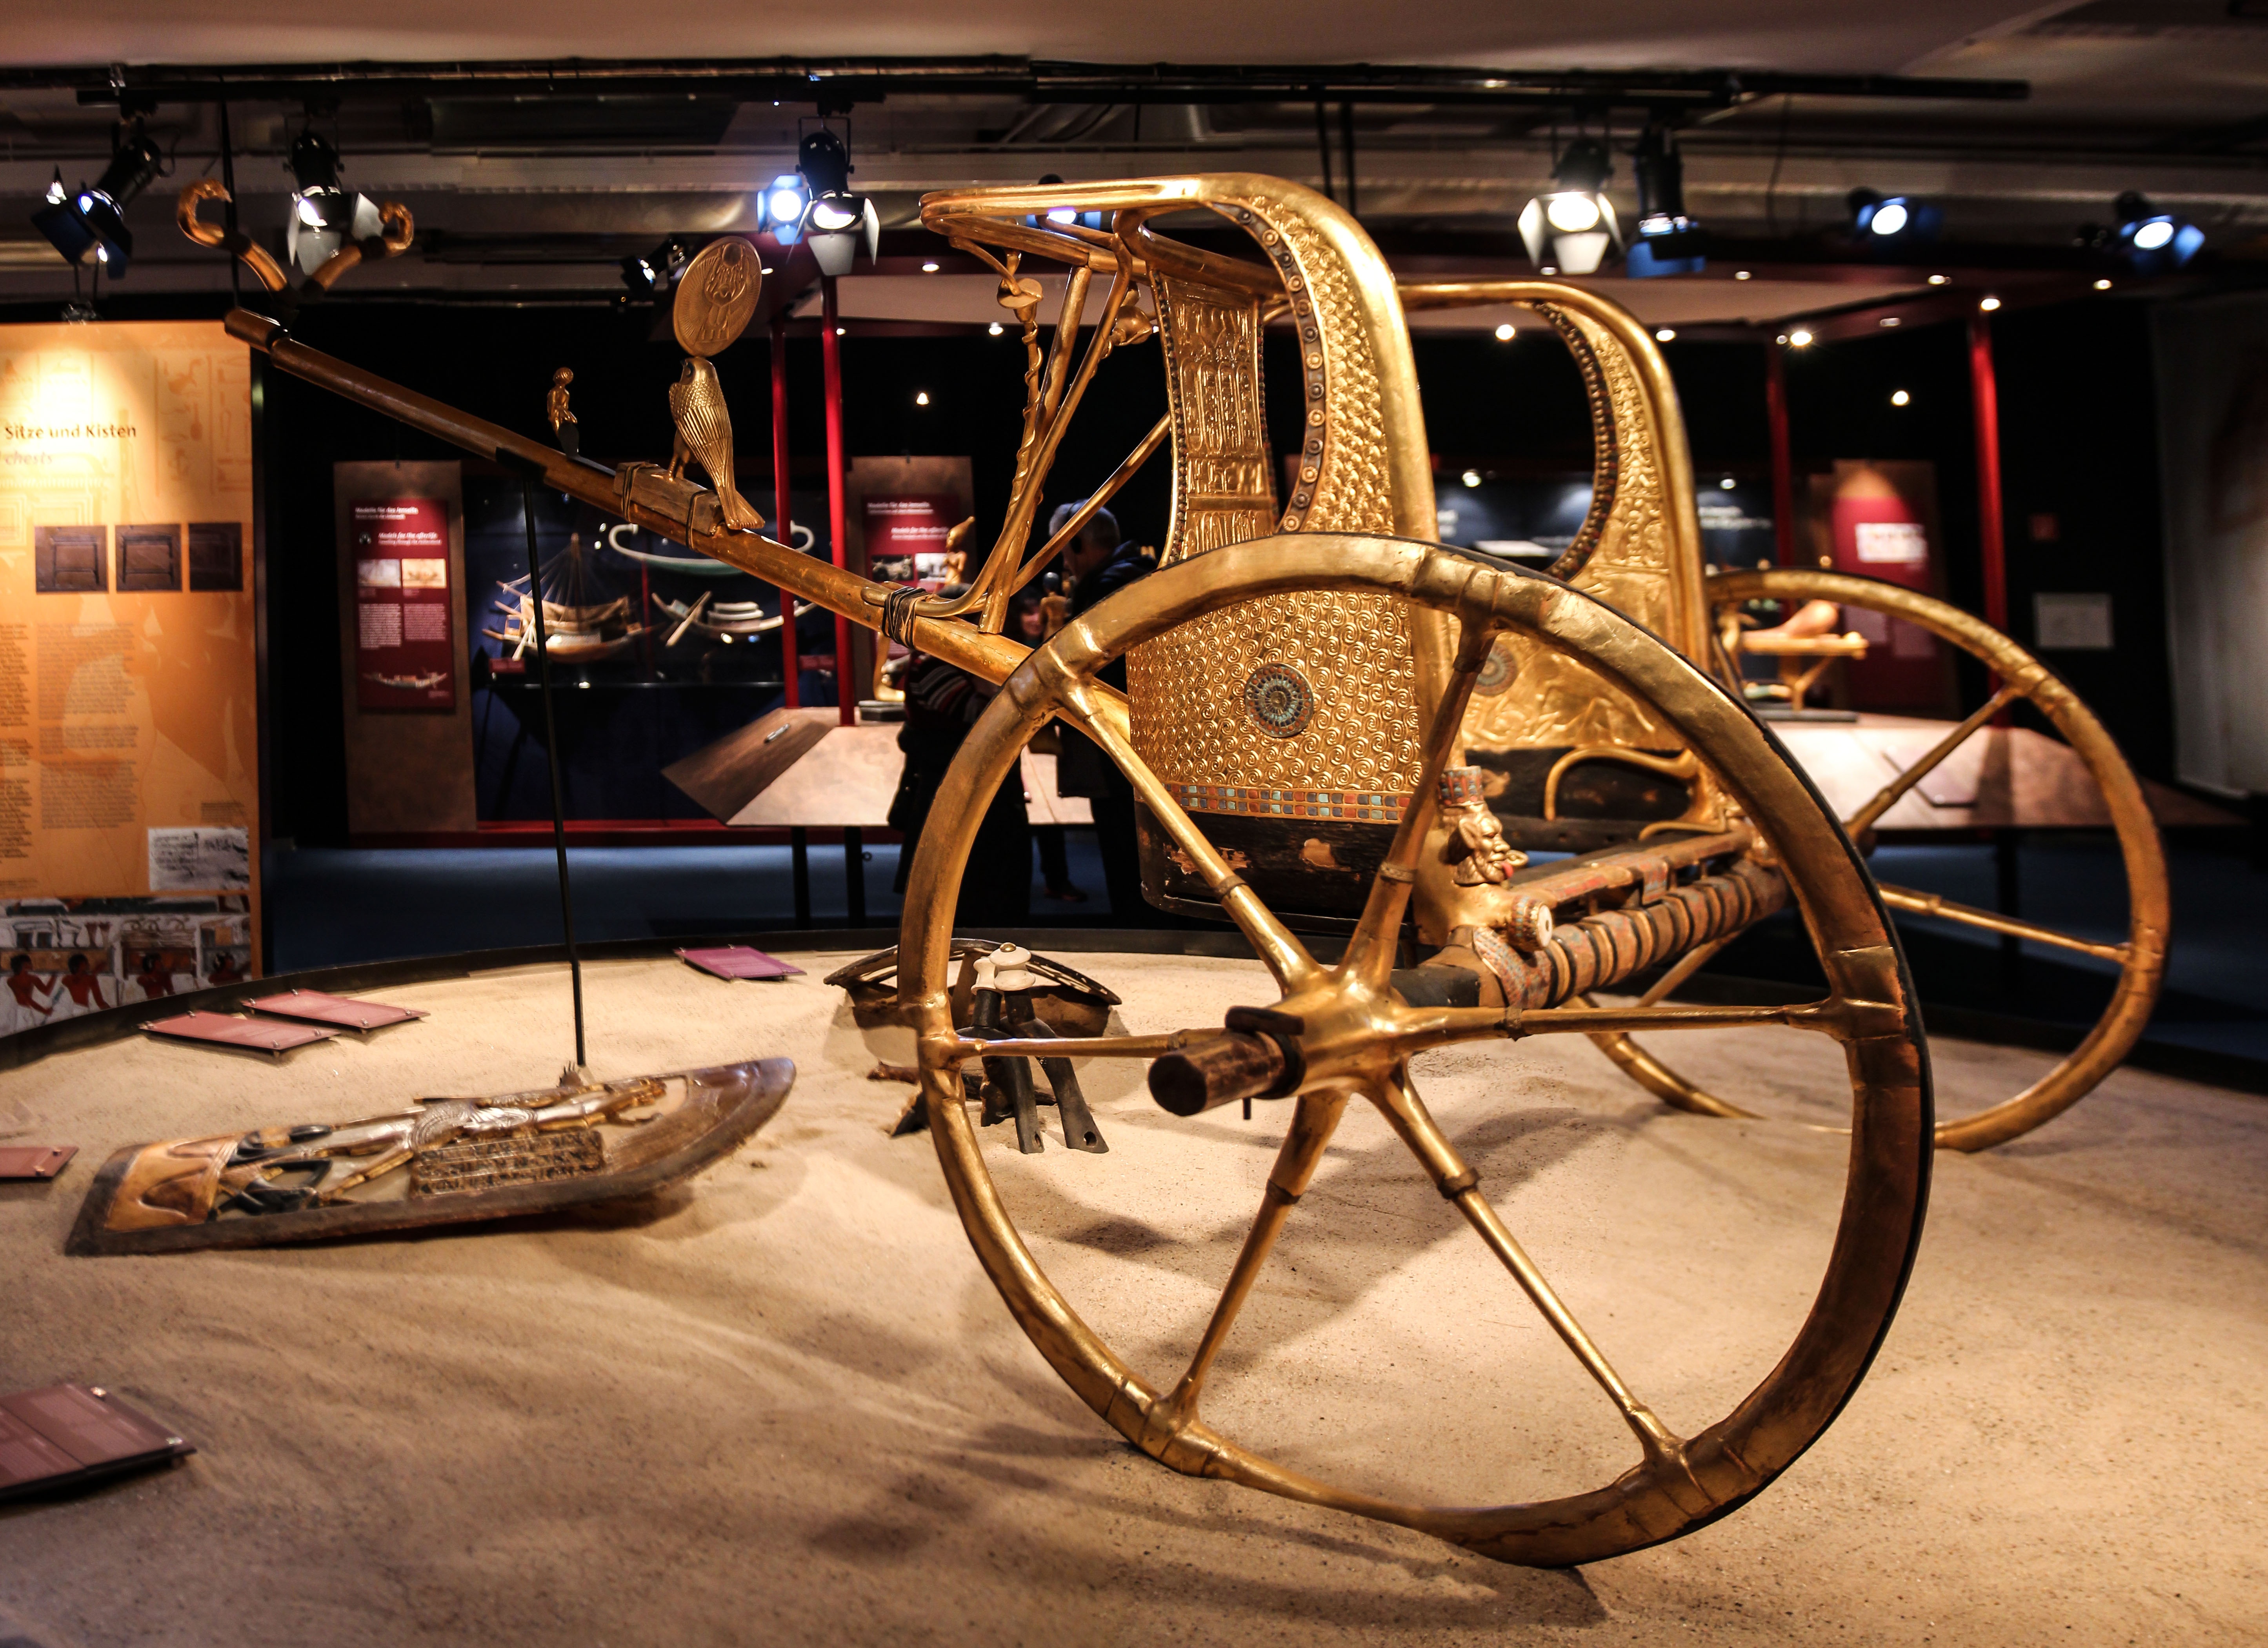
wheel, bicycle, vehicle, egypt, chariot, pharaonic, land vehicle, burial chamber, tutankhamun